Asian openbill

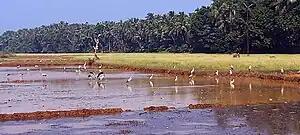
Asian openbill in Thirunavaya Lotus Lake Wetland

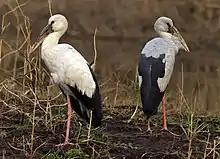
Juvenile on the right. The gap between the mandibles develops with age.

During the warmer part of the day, Asian openbills soar on thermals and have a habit of descending rapidly into their feeding areas. Groups may forage together in close proximity in shallow water or marshy ground on which they may walk with a slow and steady gait. The Asian openbill feeds mainly on large molluscs, especially "Pila" species, and they separate the shell from the body of the snail using the tip of the beak. The tip of the lower mandible of the beak is often twisted to the right. This tip is inserted into the opening of the snail and the body is extracted with the bill still under water. Jerdon noted that they were able to capture snails even when blindfolded. The exact action being difficult to see, led to considerable speculation on the method used. Sir Julian Huxley examined the evidence from specimens and literature and came to the conclusion that the bill gap was used like a nutcracker. He held the rough edges of the bill as being the result of wear and tear from such actions. Subsequent studies have dismissed this idea and the rough edge of the bill has been suggested as being an adaptation to help handle hard and slippery shells. They forage for prey by holding their bill tips slightly apart and make rapid vertical jabs in shallow water often with the head and neck partially submerged. The gap in the bill is not used for handling snail shells and forms only with age. Young birds that lack a gap are still able to forage on snails. It has been suggested that the gap allows the tips to strike at a greater angle to increases the force that the tips can apply on snail shells. Smaller snails are often swallowed whole or crushed. At one location in Thailand, Asian Openbills discarded the male’s testes and female’s albumen glands of "Pomacea canaliculata." They also feed on water snakes, frogs and large insects. When foraging on agricultural landscapes with a variety of habitats, Asian openbills preferentially use natural marshes and lakes (especially in the monsoon and winter), and irrigation canals (especially in the summer) as foraging habitat.